Oppiliappan Temple

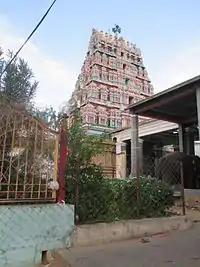
View of the shrine from the temple tank

The temple has a five-tiered "rajagopuram" (the gateway tower) and enshrined within a granite wall. The complex contains all the shrines and water bodies associated with it. The Sahasradhari plate and pot ("kudam") are made of gold for performing "Thirumanjanam" (ablution) to the presiding deity. The temple also maintains golden sword, diamond crown and gold arm guard for the image of Hanuman. The shrine over the sanctum is plated with gold. The main shrine of the temple houses the image of Oppiliappan in standing posture and it also houses the images of Bhoomidevi and sage Markendeya. The vimana is called Suddhananda, meaning "pure happiness". The Desika shrine is located near the sancturn sanctorum. On the sides of the first precinct, the shrine of Anjaneya is located on the southern, and Alvars' and Rama's on the northern and Ramanuja's on the eastern sides. The shrine for Maniappan is located in the second precinct in the southern side, while the shrines of Ennappan and the holy birth spot of Bhoomidevi are located in the northern side. Garuda's shrine is located right opposite the sanctum and right behind the temple mast. The shrine of dancing Krishna is located on the southern side of the main entrance.